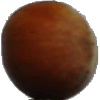
Label: nut_forest